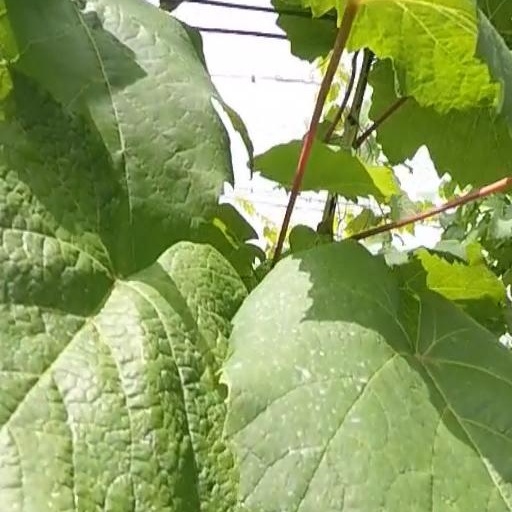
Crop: grape